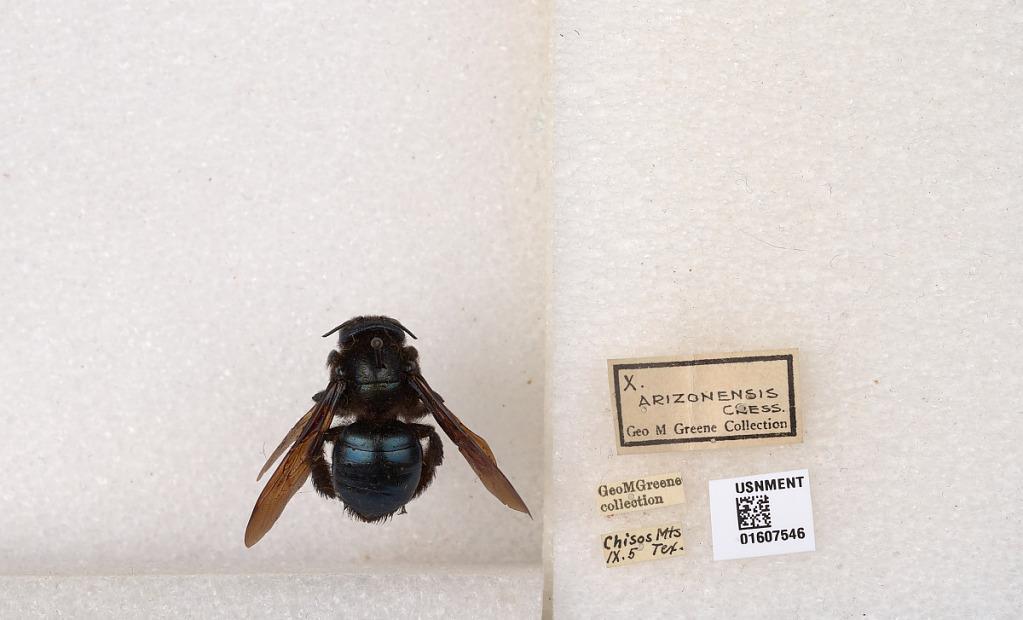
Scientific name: Xylocopa (Xylocopoides) californica arizonensis Cresson
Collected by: G. Greene
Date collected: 1905-9-1
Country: United States
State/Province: Texas
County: Brewster
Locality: Chisos Mts.